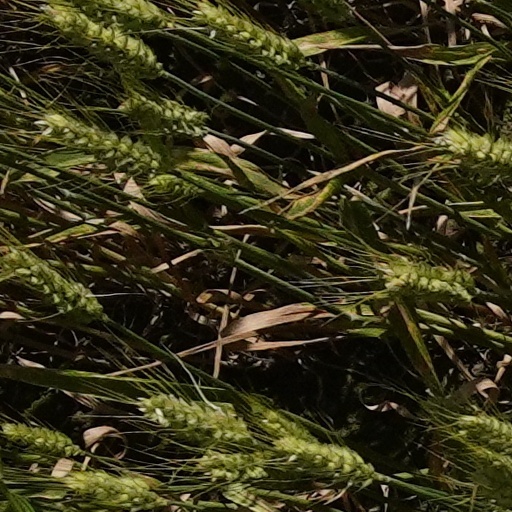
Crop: wheat